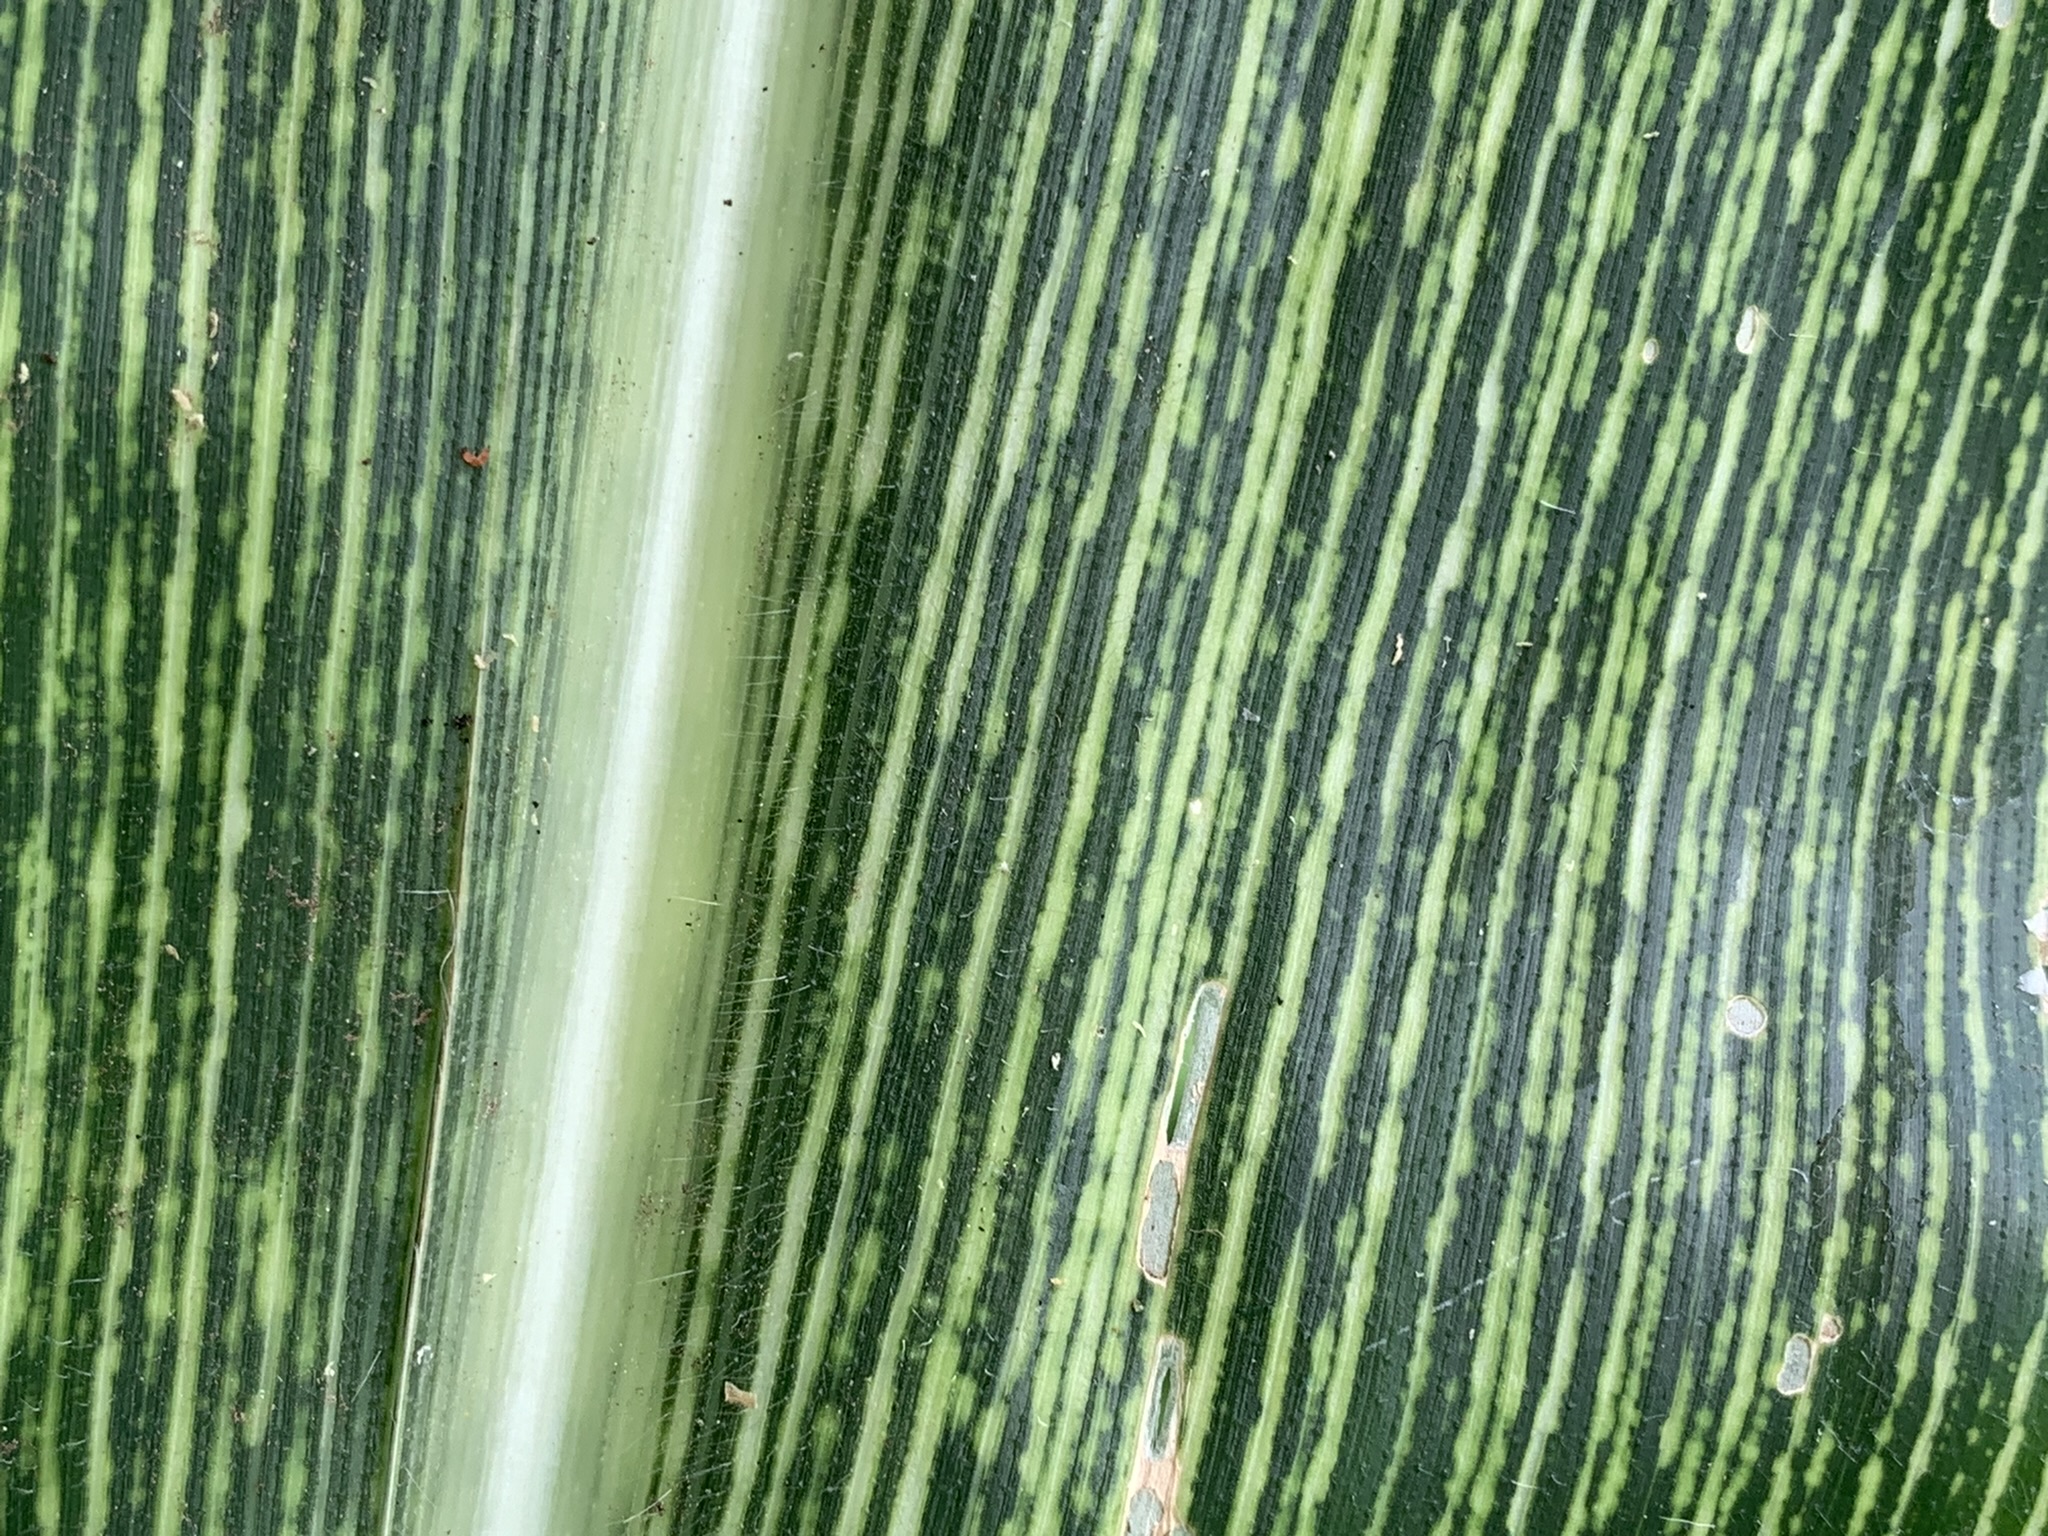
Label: MSV